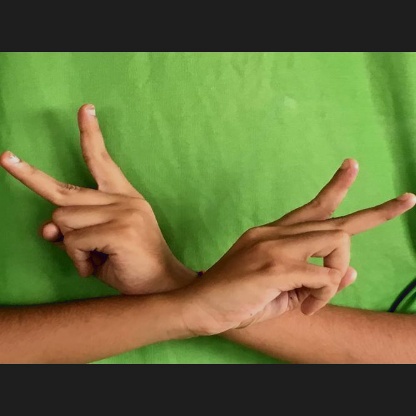
Mudra: Kartariswastika